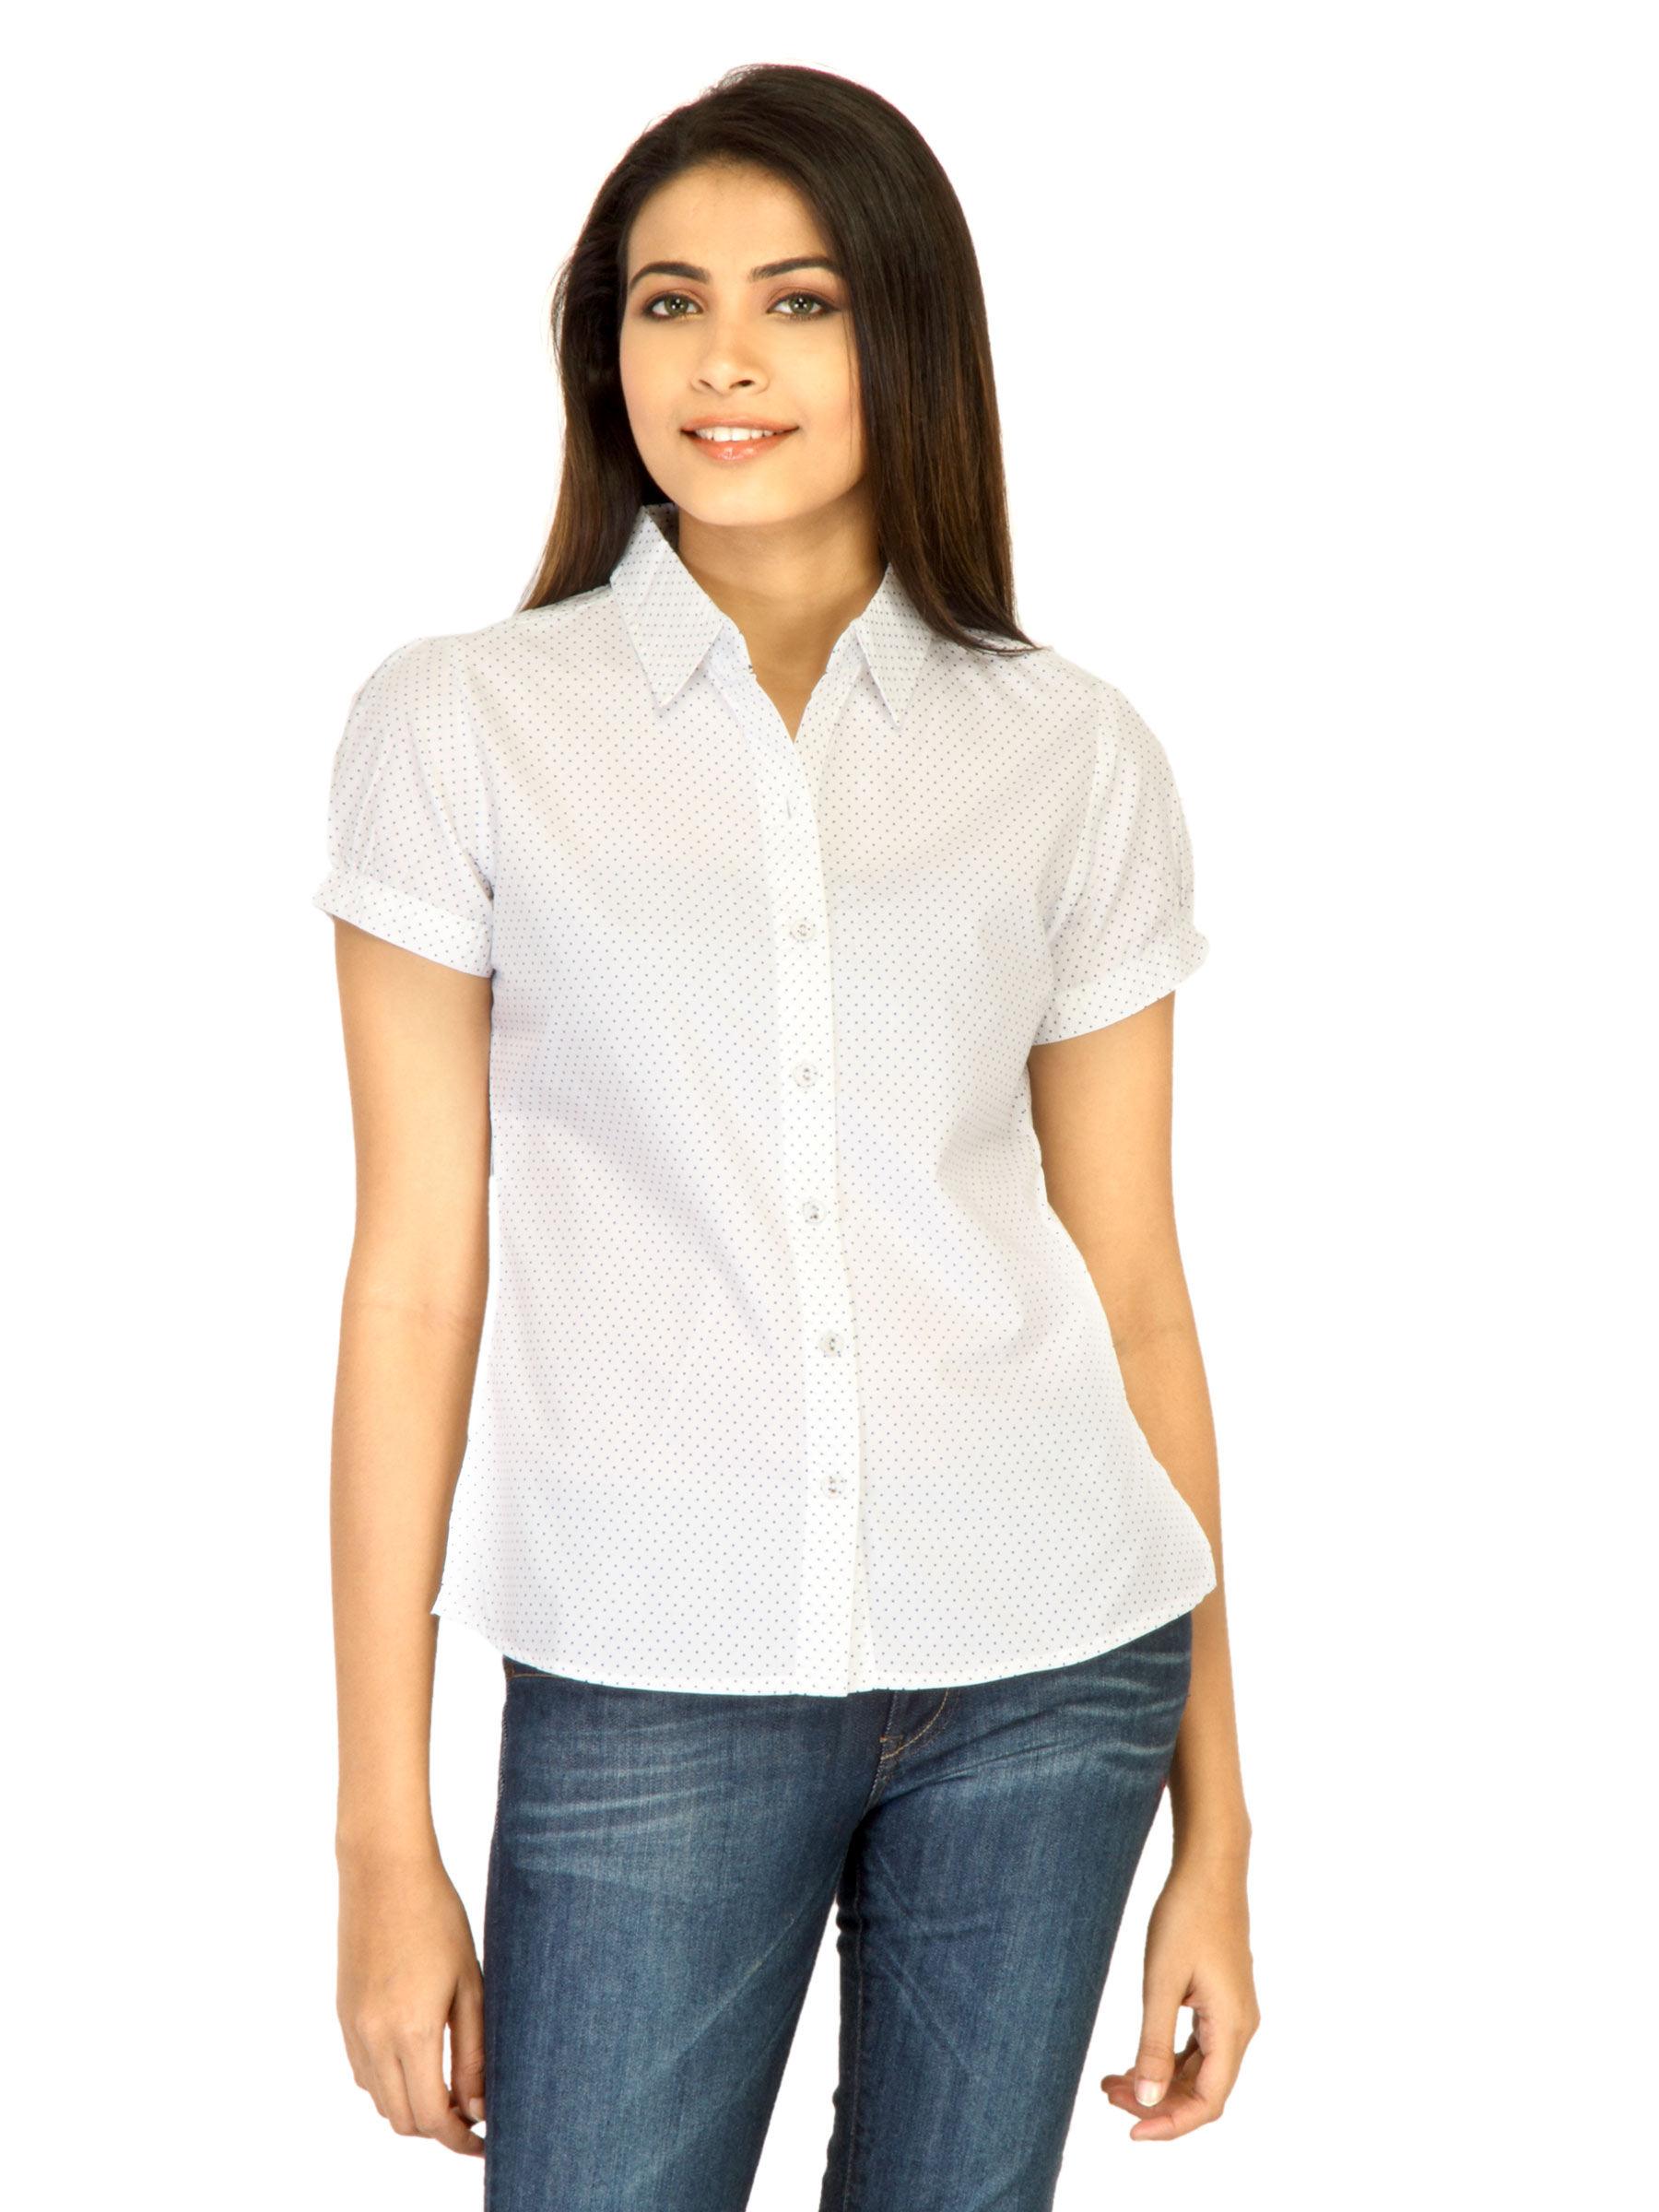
Scullers For Her Women Lightwork White Shirts
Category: Apparel / Topwear / Shirts
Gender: Women
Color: White
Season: Fall 2011
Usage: Casual